Christopher Bill

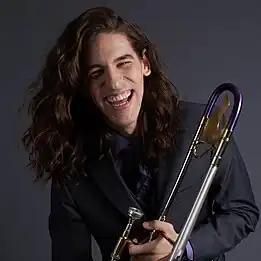

Christopher Bill (born June 9, 1992) is an American trombonist, composer, arranger, music director, and YouTuber. He presents classically arranged popular songs multi-tracked on trombone, both live and in music videos found on his YouTube channel, "ClassicalTrombone", which he introduced in 2011.